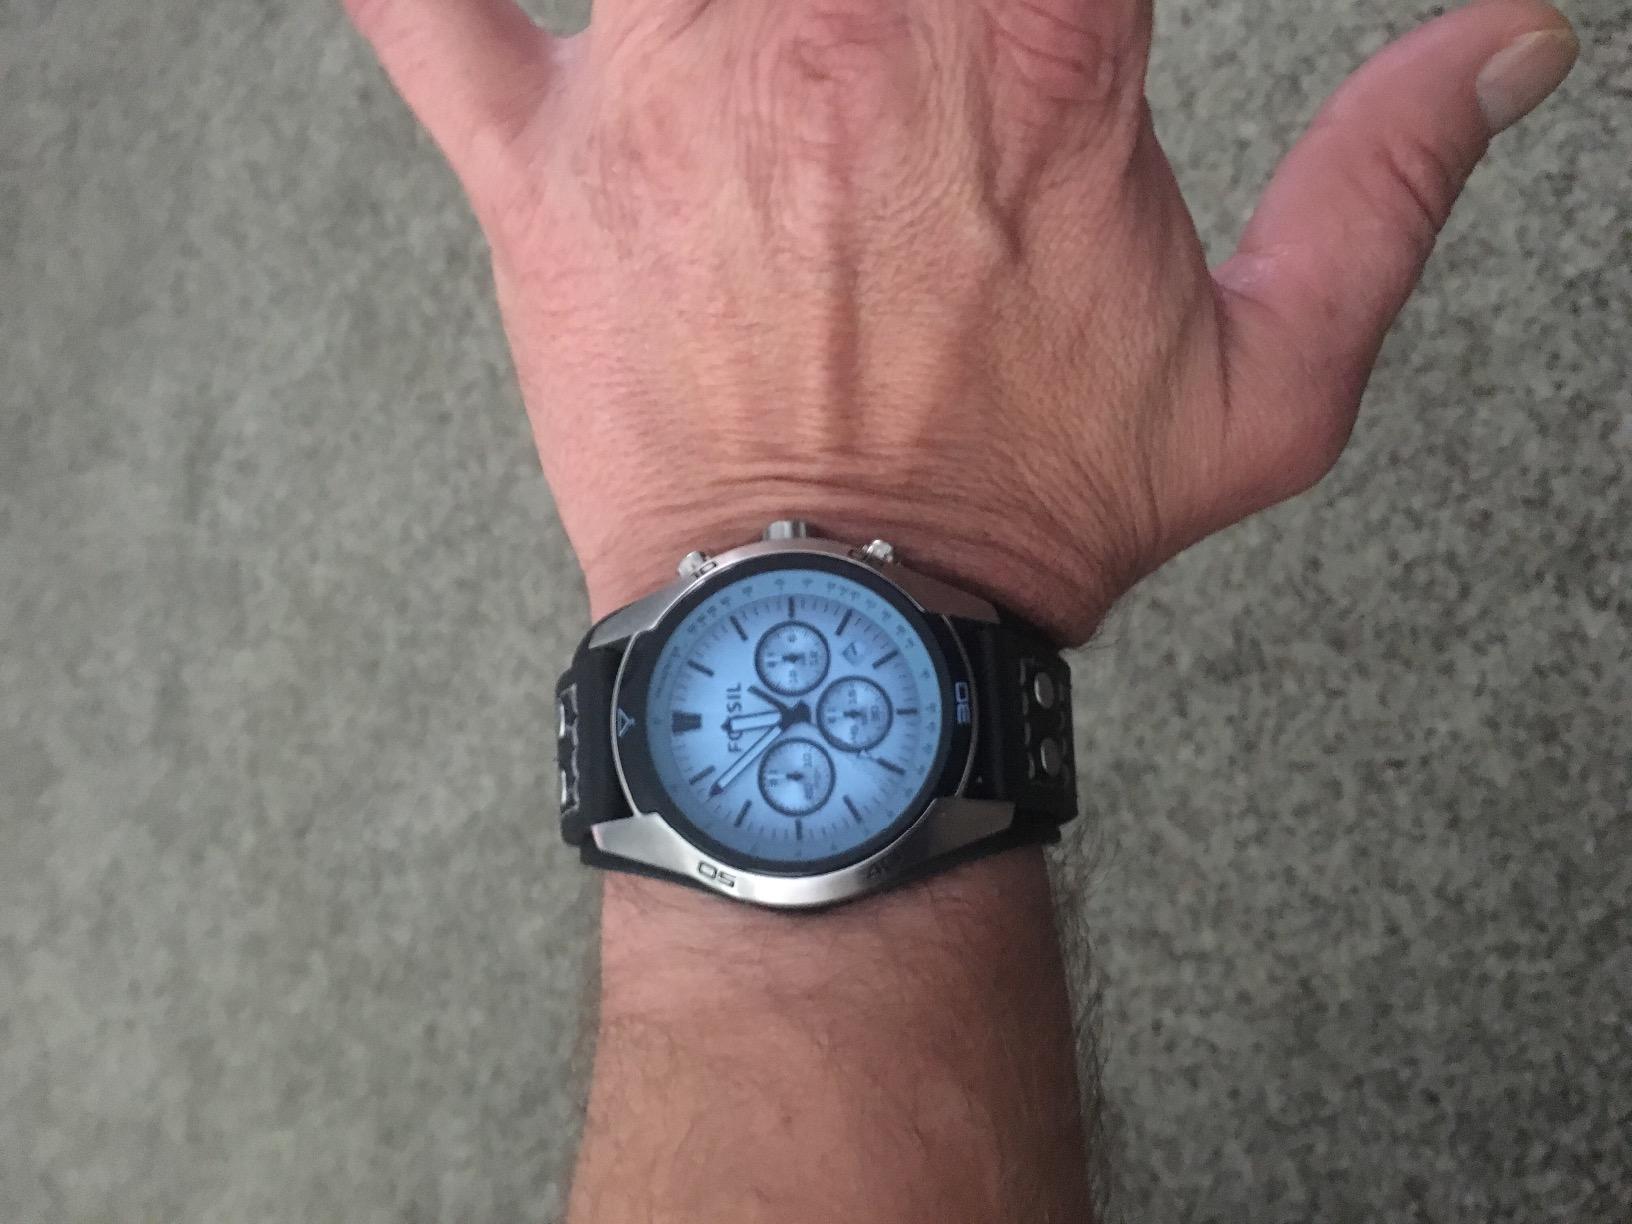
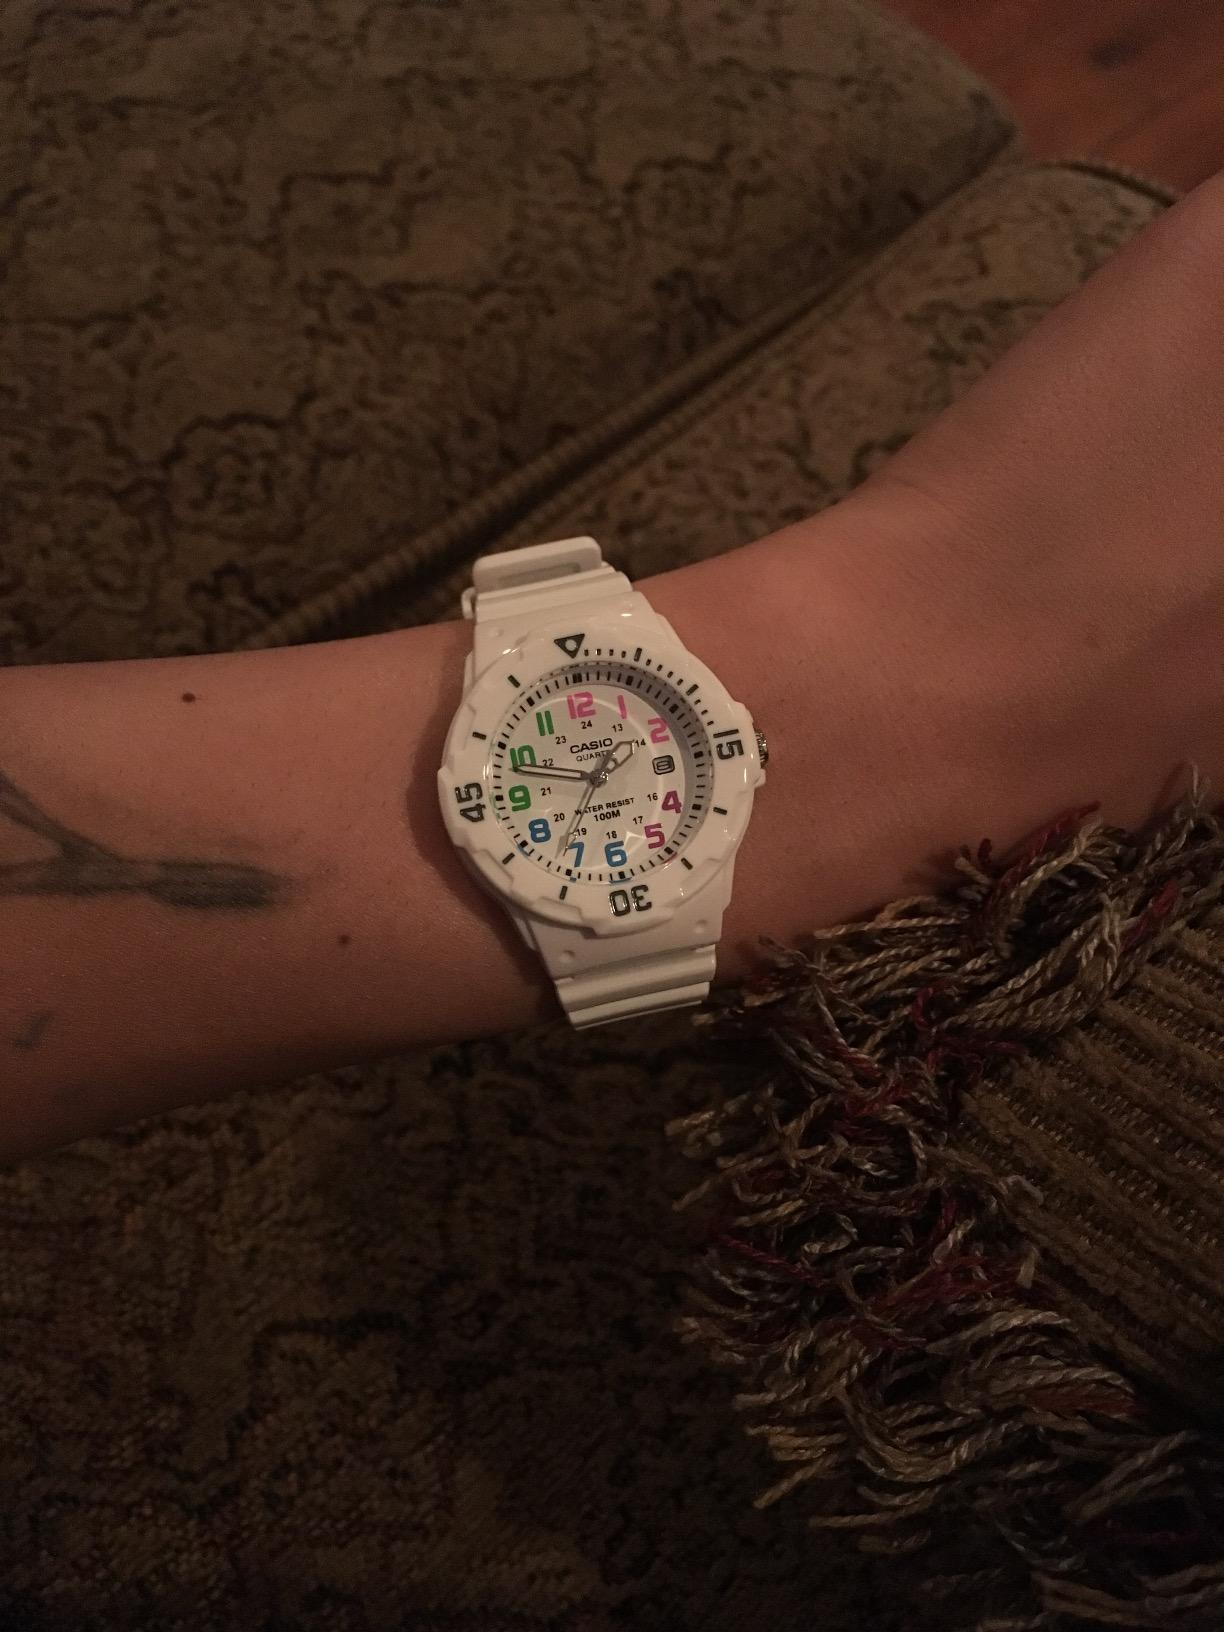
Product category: accessories_watch
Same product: no